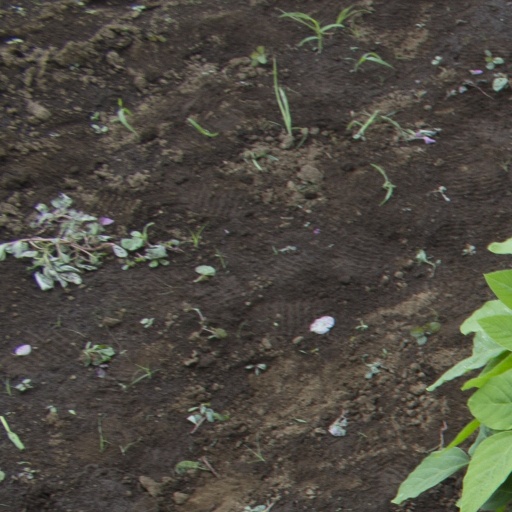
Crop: soybean